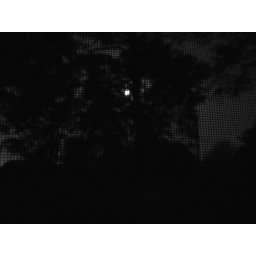
Through the screen of a window in my parents' home. I like the grid and shadows.A 15-second exposure.